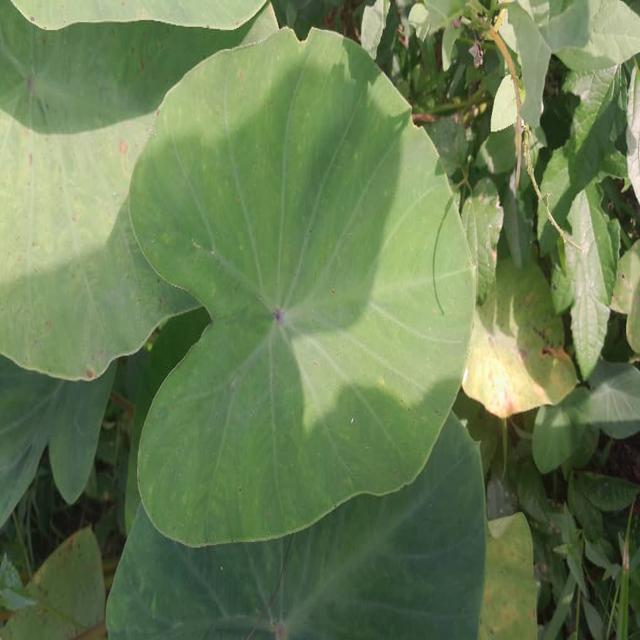
Label: Healthy